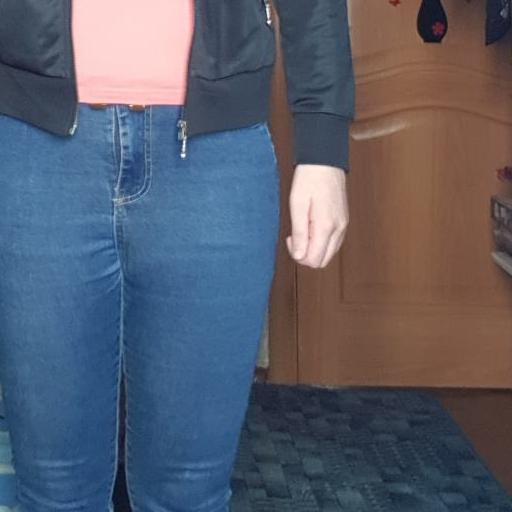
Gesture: no_gesture